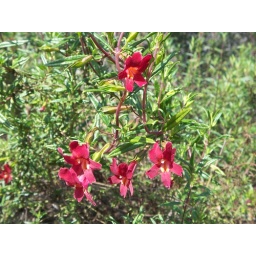
monkeys in red